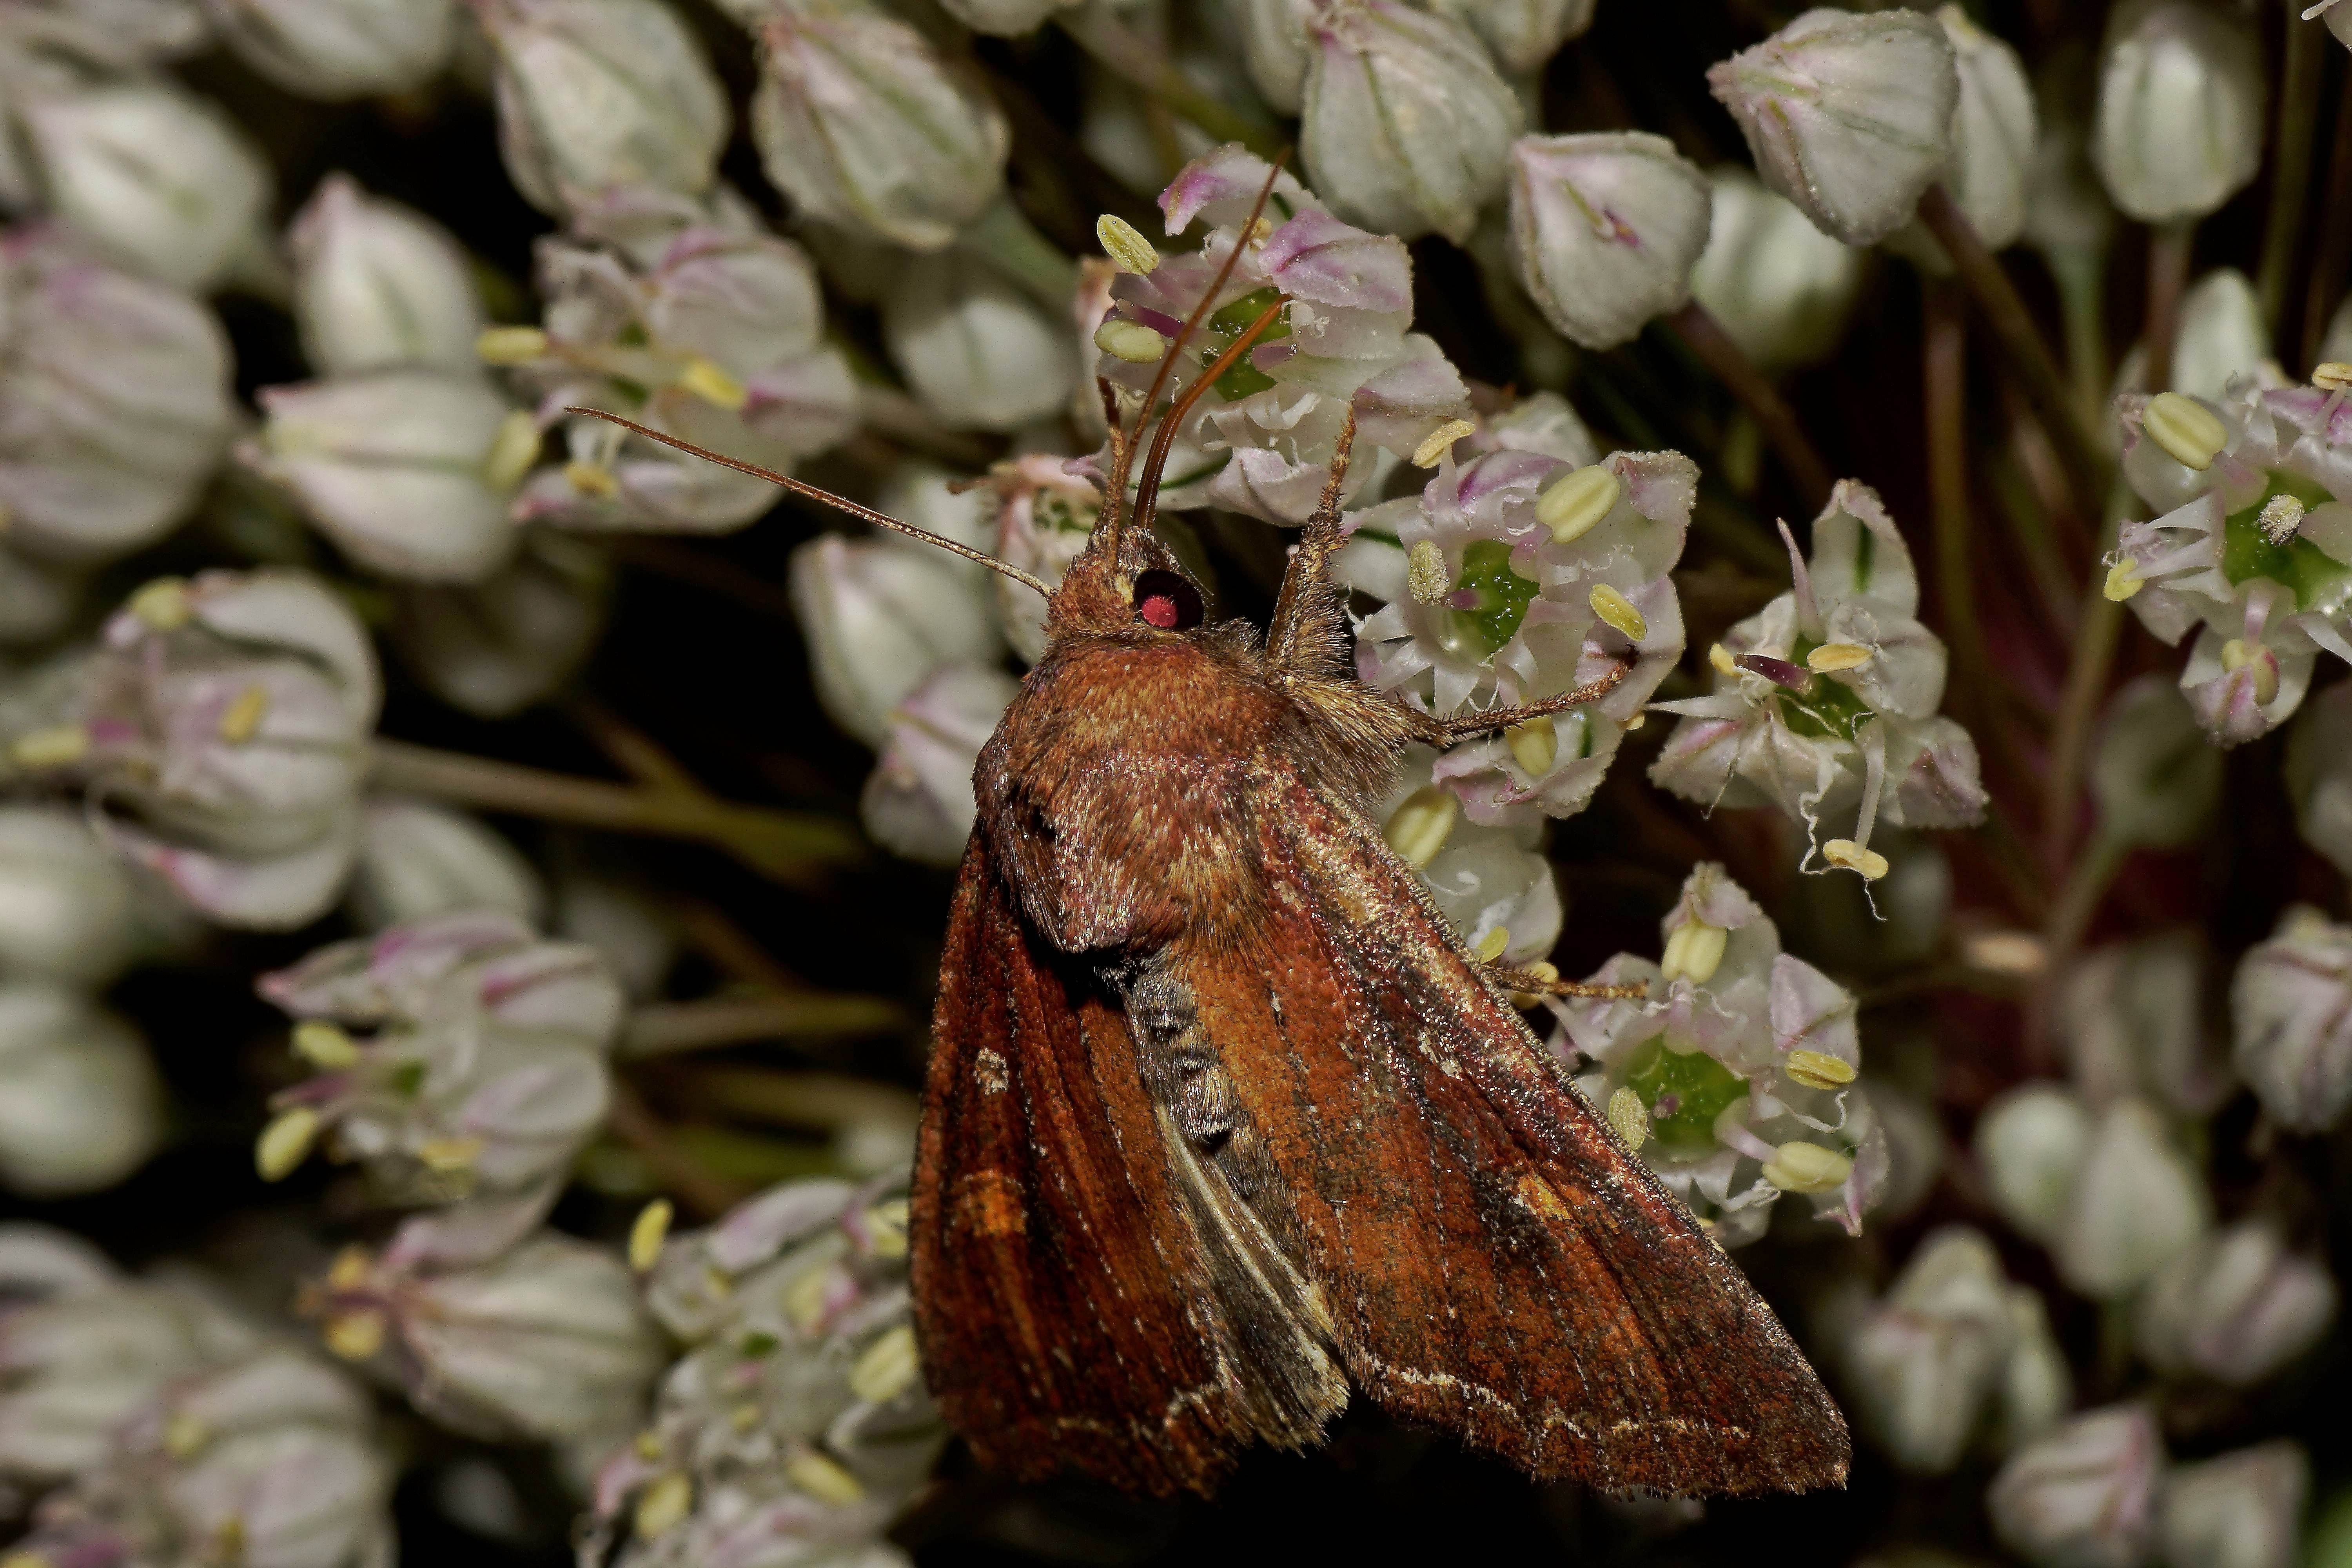
nature, flower, photo, wildlife, insect, macro, botany, butterfly, flora, fauna, invertebrate, close up, cats, animals, naturaleza, gatos, tamron90mmmacro, a77, nectar, g, ggl1, gaby1, xovesphoto, animales, gphoto, gabrielcorua, xelodegalicia, sonya77v, sonyslta77v, macro photography, arthropod, moths and butterflies